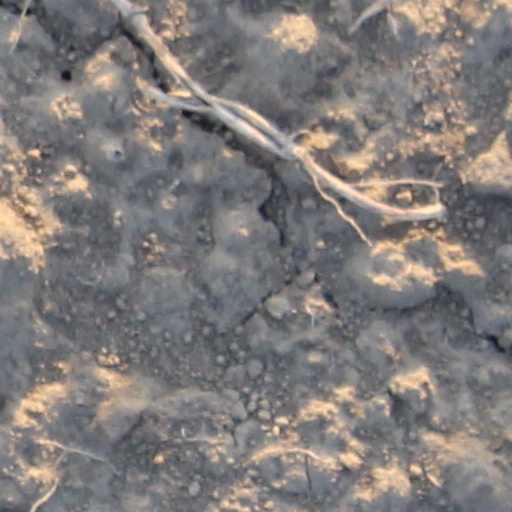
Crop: wheat